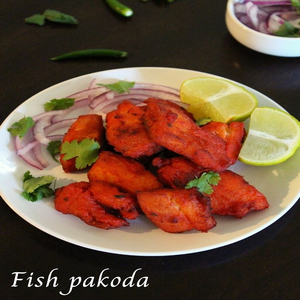
Dish: pakora